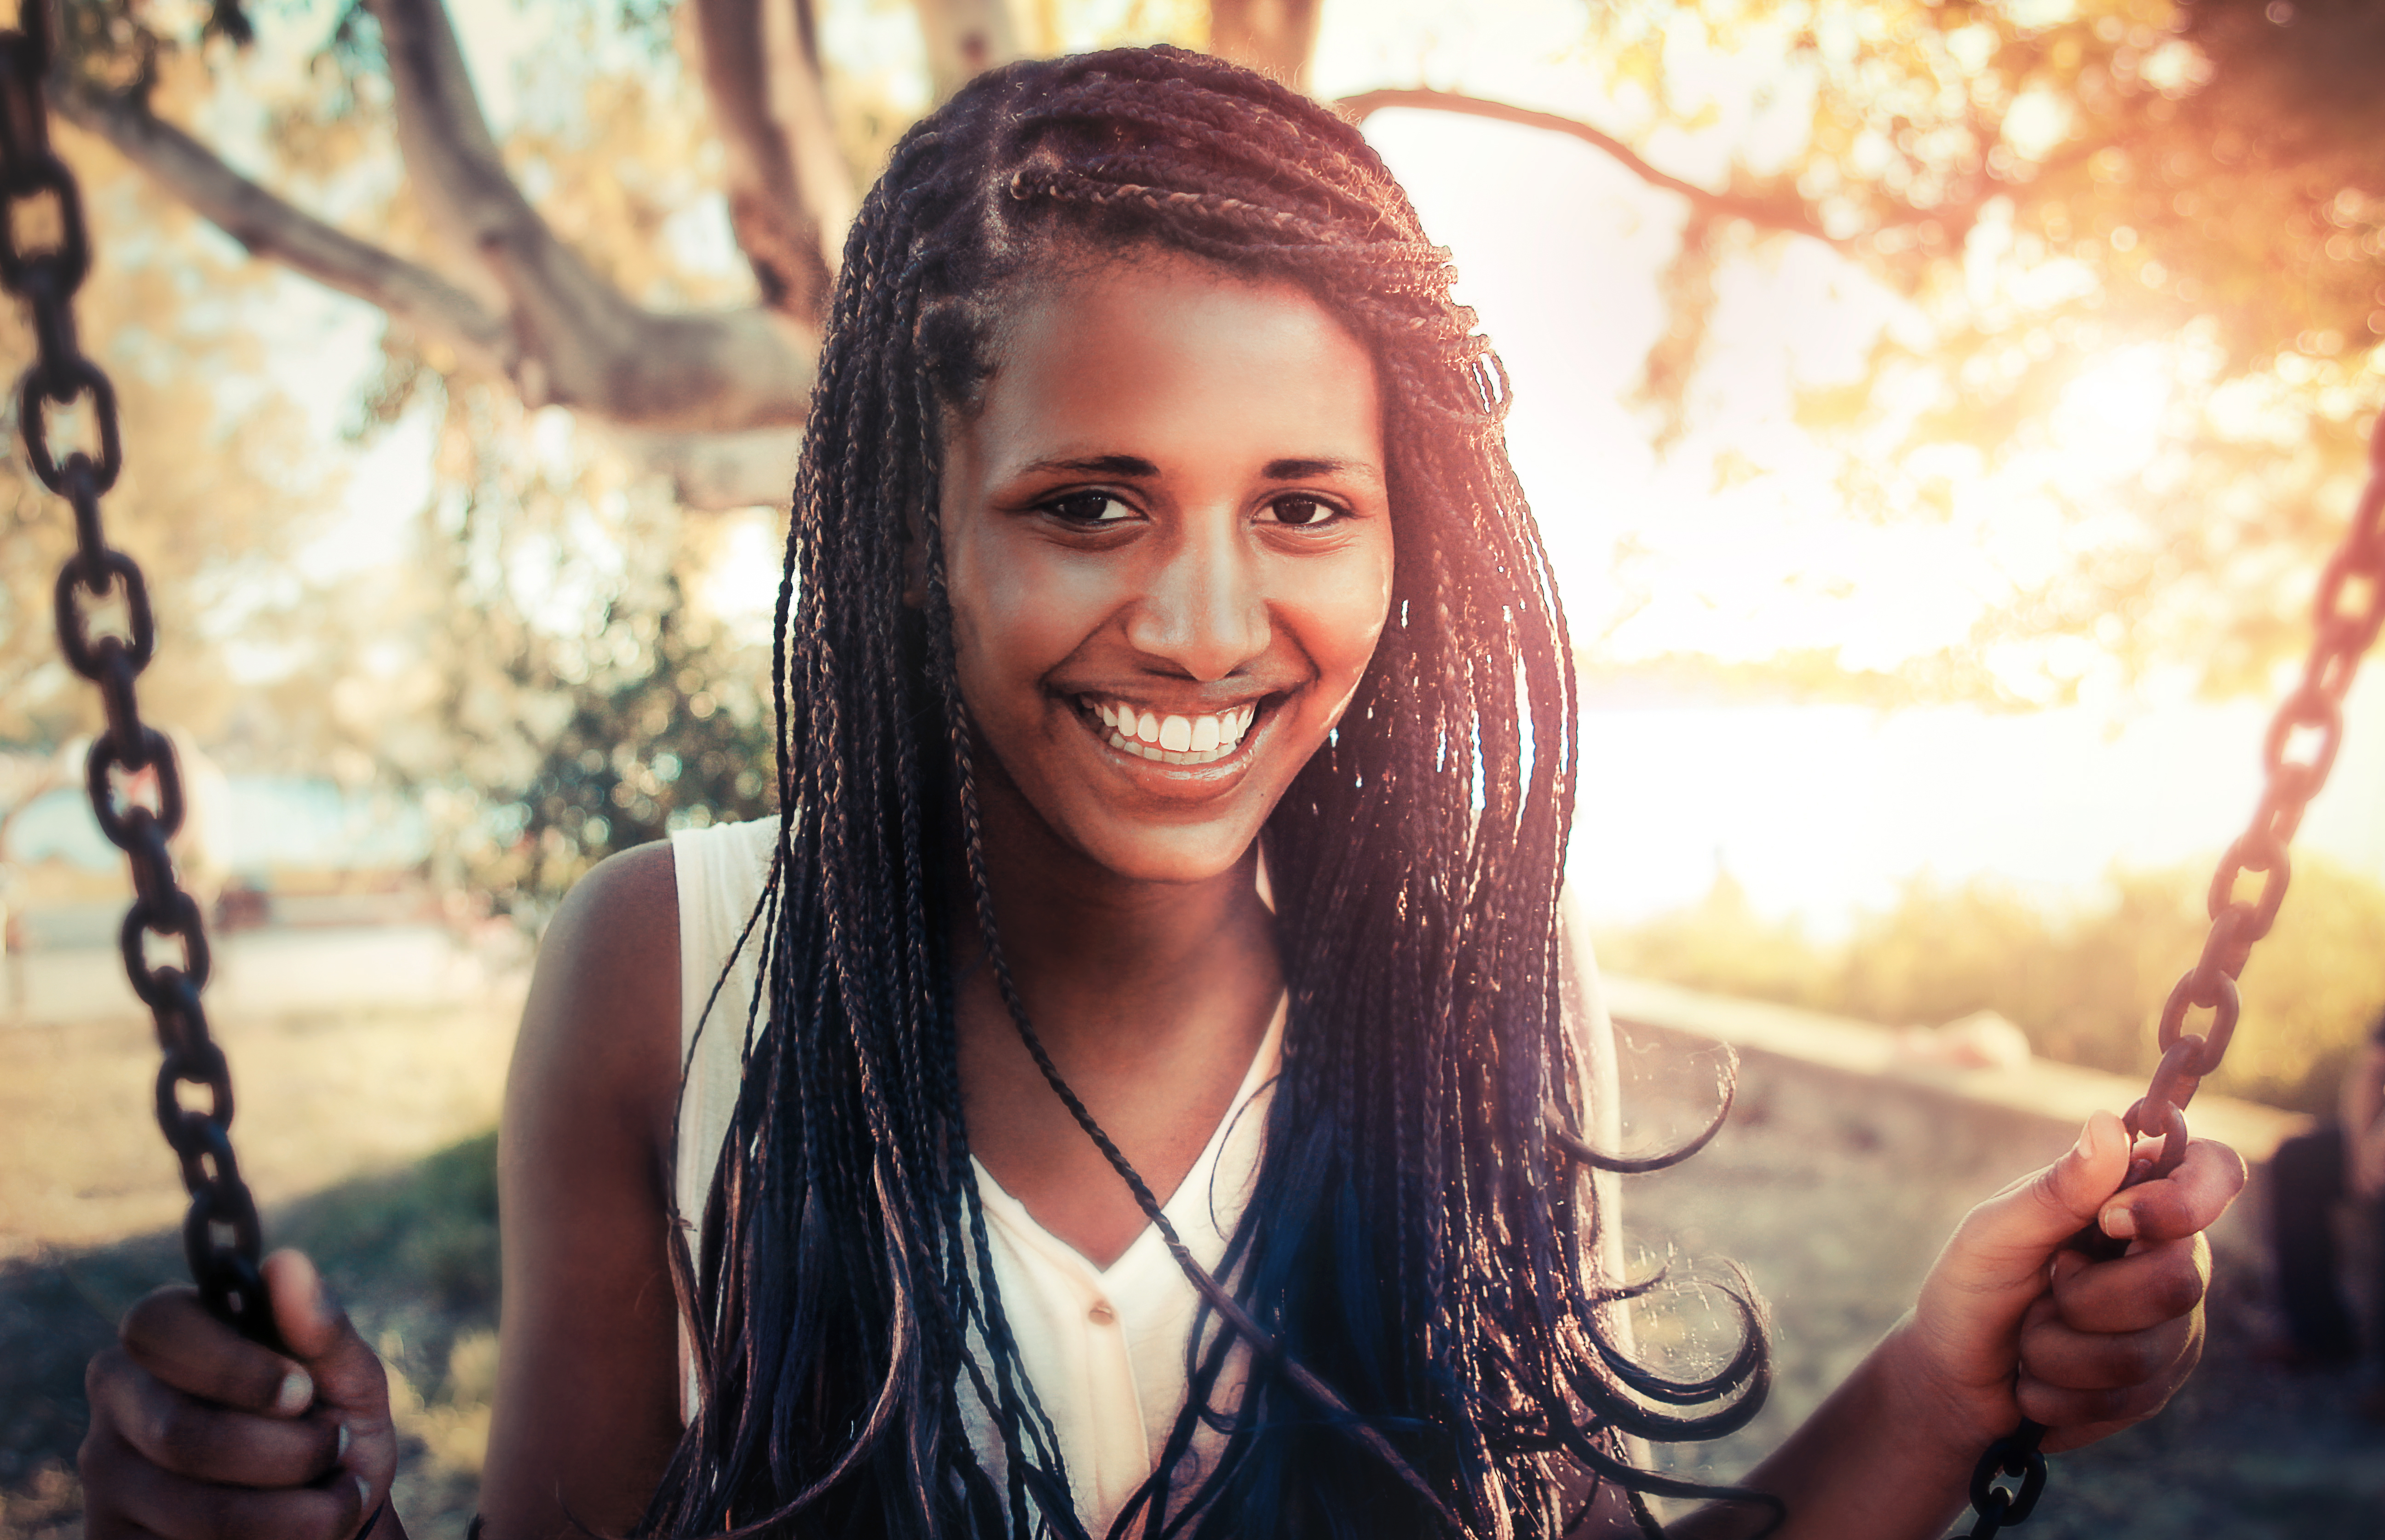
person, people, girl, woman, hair, photography, female, portrait, model, young, color, fashion, lady, facial expression, hairstyle, smile, teenager, happy, photograph, beauty, beautiful, pretty, teen, emotion, enjoying, photo shoot, brown hair, braids, portrait photography